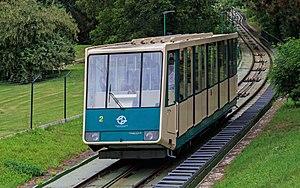
Le funiculaire de Petřín est un funiculaire de la capitale tchèque, Prague. Il relie le quartier historique de Malá Strana au sommet de la colline de Petřín, d'où il tire son nom. Le funiculaire a trois arrêts: Újezd, Nebozízek et Petřín.
Prague est la capitale et la plus grande ville de la Tchéquie, en Bohême. Située au cœur de l'Europe centrale, à l'ouest du pays, la ville est édifiée sur les rives de la Vltava.